Outdoor cooking

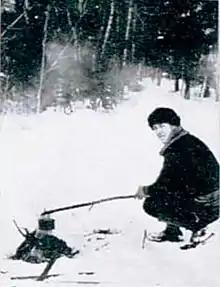
From a 1921–1922 yearbook, Sturgeon Bay, Wisconsin

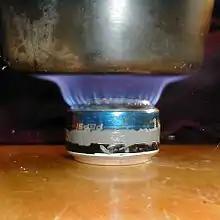
A beverage-can stove, fueled by denatured alcohol (the pot stand is omitted for clarity)

A good alternative to cooking with a tripod is to cook directly on the fire itself. To do this properly the fire needs to have a reasonable bed of coals and to have burned down to the point where it is not a roaring fire. While the pot may be set directly upon the coals, this is not preferable since that will tend to extinguish the coals. To lift the pot up off the fire, often two small logs of similar size may be used on either side of the pot; camp-style Dutch ovens have three legs built into the pot to perform this function. An alternative is the use of a metal thread or mesh fire basket. This allows continued airflow through the fire while providing optimal heat. The one downside to this form of cooking is that the pots will become blackened with soot and ash, which can be difficult to scrub off. The ash and soot buildup can be easily avoided by applying a thin layer of dish soap (preferably biodegradable) to the outside of the pot before cooking. The ash and soot will stick to the soap which is then easily rinsed off later.